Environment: real
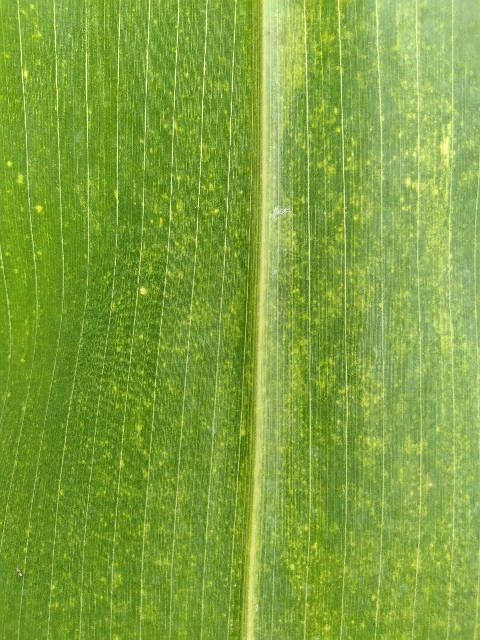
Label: lethal_necrosis